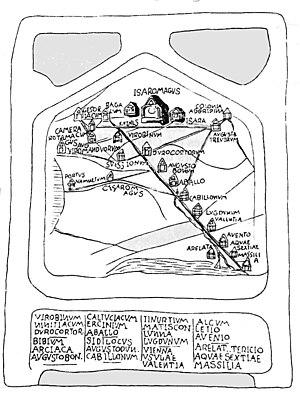
trouvé lors de fouilles.
Les Médiomatriques, appelés aussi Médiomatrices, du latin Mediomatrici, étaient un peuple de la Gaule Belgique. L'actuel département français de la Moselle correspond à la majeure partie de leur territoire. Leur principal oppidum, situé au confluent de la Seille et de la Moselle, connu sous le nom de Divodurum Mediomatricorum, devint la ville de Metz.
L'indicateur routier de Macquenoise est un relevé des stations entre Bavay et Massilia.